Knocking on Heaven's Door (book)

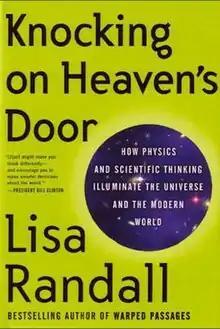
Hardcover edition

Knocking on Heaven’s Door: How Physics and Scientific Thinking Illuminate the Universe and the Modern World is the second non-fiction book by Lisa Randall. It was initially published on September 20, 2011, by Ecco Press. The title is explained in the text: "Scientists knock on heaven's door in an attempt to cross the threshold separating the known from the unknown."